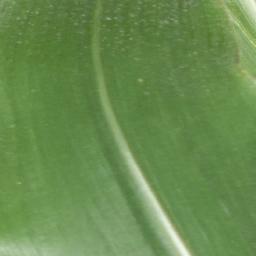
Label: Corn___healthy